Valle de Bravo

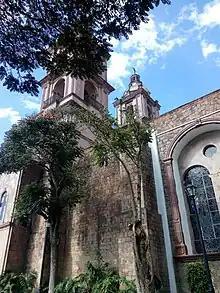
Cathedral

The Parish of Saint Francis of Asisi used to have two very large naves constructed by the Franciscans, one nave for the Spanish and one for the indigenous people. All that is preserved from the 17th century are the baptismal font, the holy water font and a carving of Saint Francis which is located in a vaulted niche in the present-day main nave. Other, more recent features of the church include murals and Italian oil paintings. The main bell was cast during the Mexican Revolution. The third and main nave was constructed in the 1950s in which all residents of the town participated; however, this project was not completed until 1994.